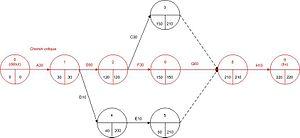
Auteur
PERT est une méthode conventionnelle utilisable en gestion de projet, ordonnancement et planification développée aux États-Unis par la marine de guerre américaine dans les années 1950.